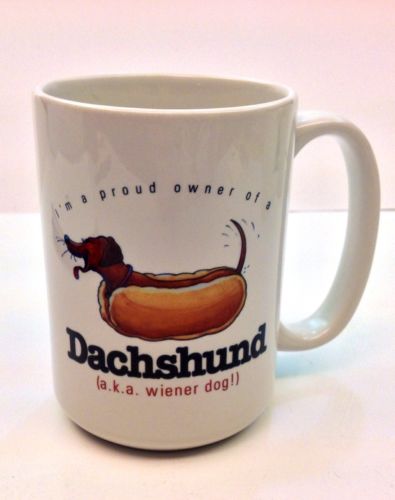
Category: mug